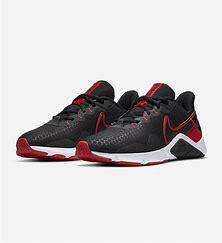
Brand: Nike
Model: Legend Essential 2